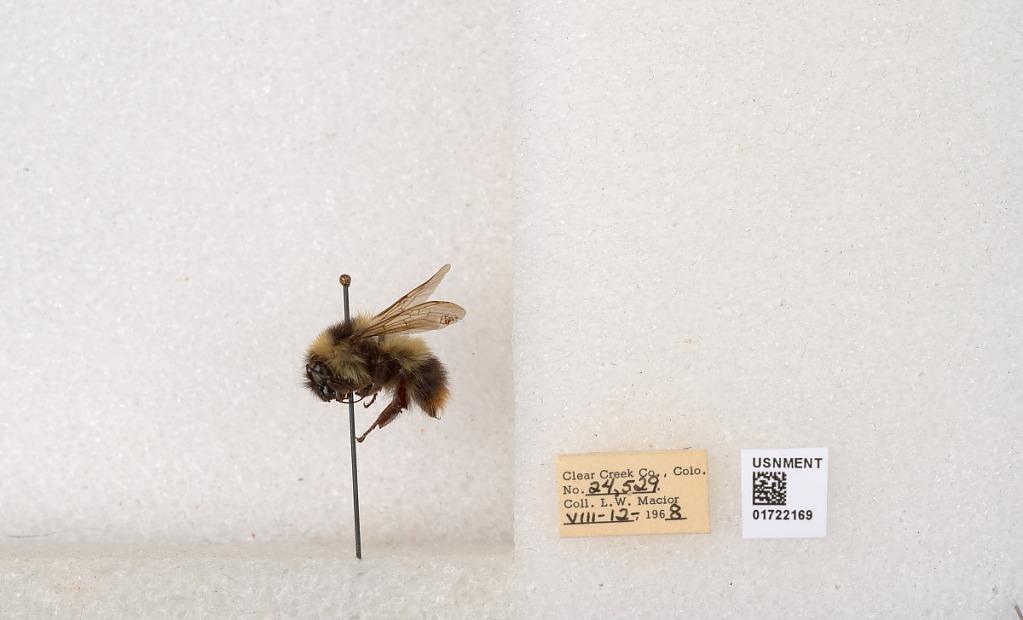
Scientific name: Bombus kirbyellus
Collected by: L. Macior
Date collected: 1968-8-12
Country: United States
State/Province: Colorado
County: Clear Creek
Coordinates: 39.6891, -105.644